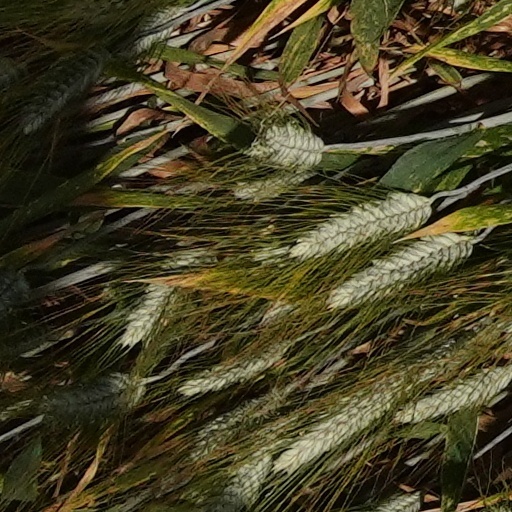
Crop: wheat